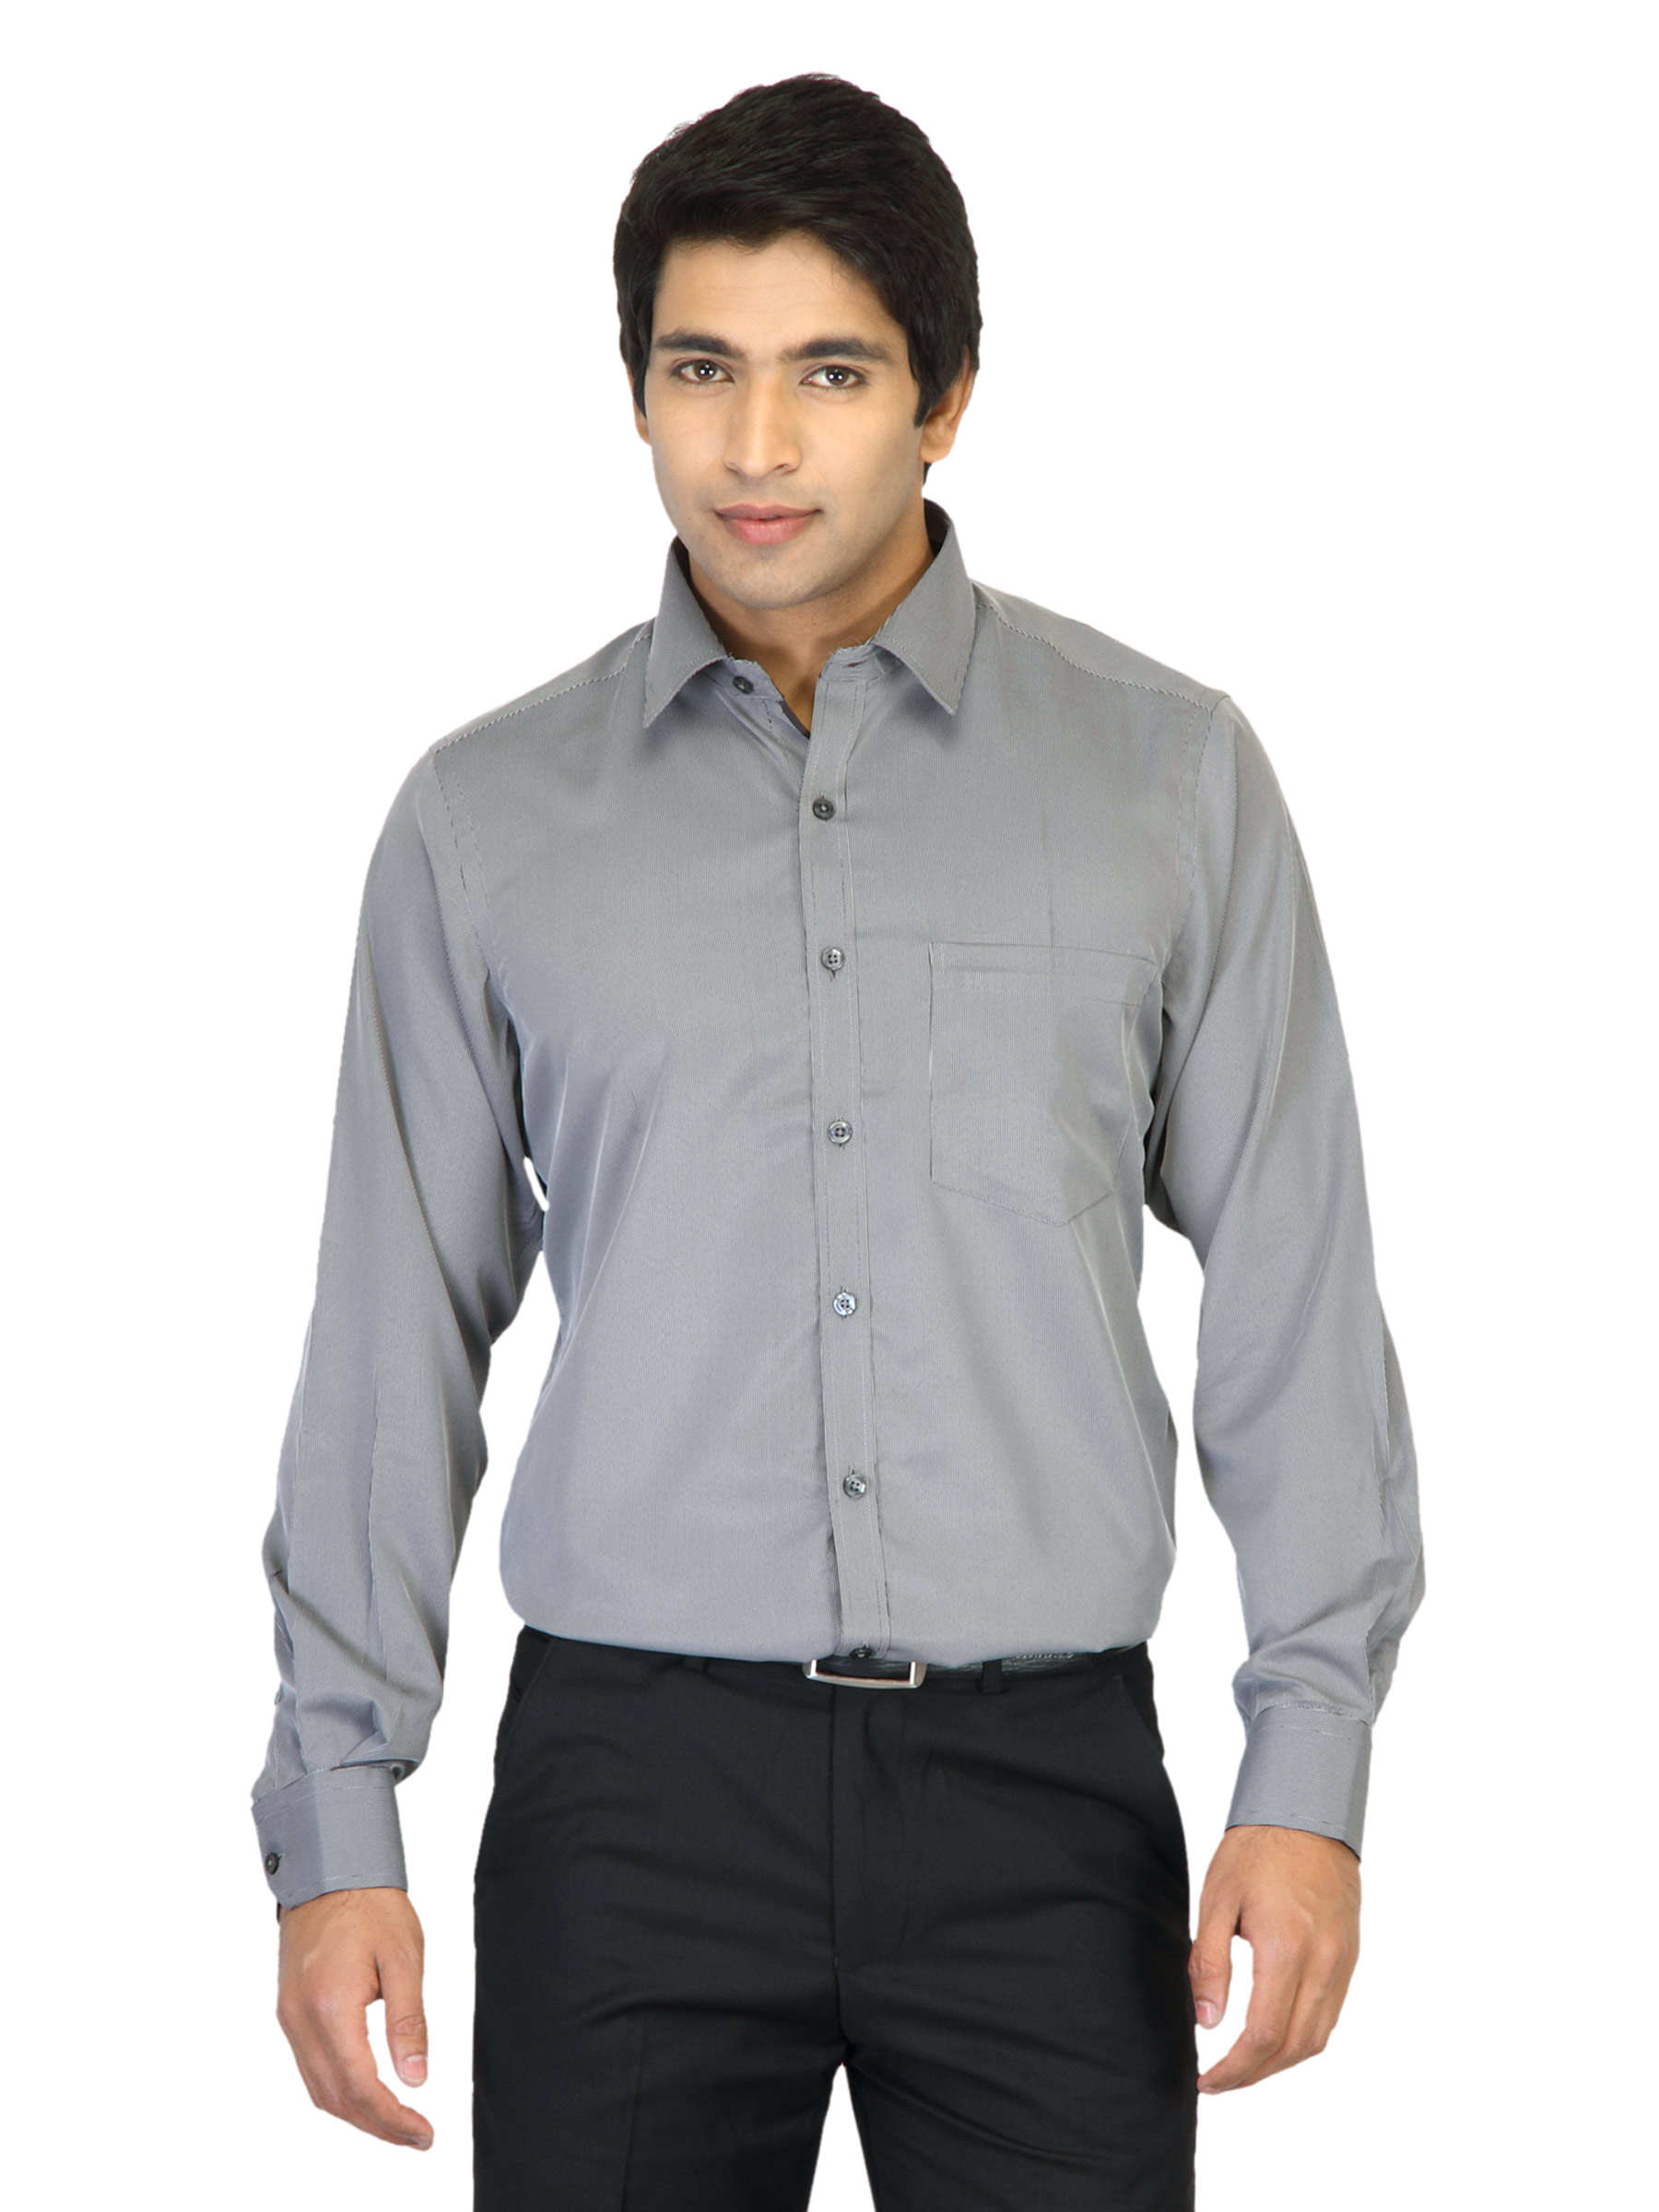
Indigo Nation Men Striped Black Shirt
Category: Apparel / Topwear / Shirts
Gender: Men
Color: Black
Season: Summer 2012
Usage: Formal